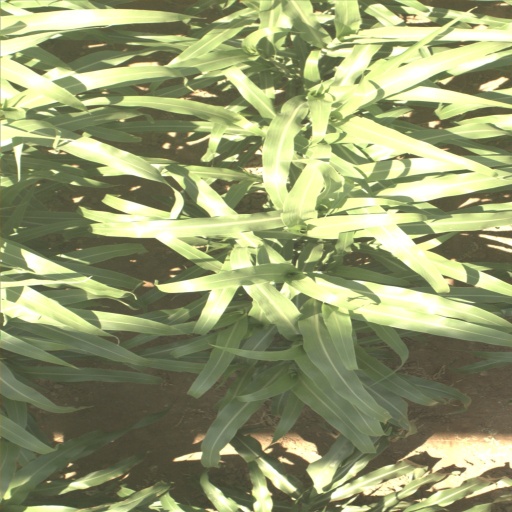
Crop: sorghum